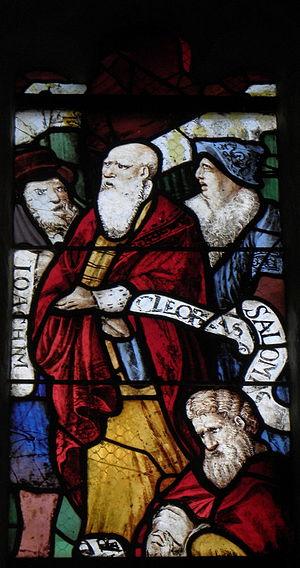
Vitrail de la Sainte Parenté de la chapelle Saint-Fiacre du Faouët (56). Détail.
Dans la tradition chrétienne Clopas, frère ou demi-frère de Joseph, épouse Marie Jacobé. Avec elle, il a deux fils: Jacques le Mineur et Joset. C'est Marie Jacobé qui est présente près de la croix de Jésus dans les évangiles attribués à Marc et à Matthieu. Dans l'évangile attribué à Jean, elle est appelée « Marie femme de Clopas », il est précisé qu'elle est la sœur de la mère de Jésus, mais les noms de ses fils ne sont pas mentionnés. Clopas est aussi le père de Siméon de Clopas qui succède à Jacques le Juste après la destruction du Temple à la tête de l'église de Jérusalem, « car il était cousin germain de Jésus ».